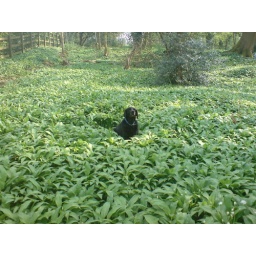
my dog in the wild garlic in the woods over my road